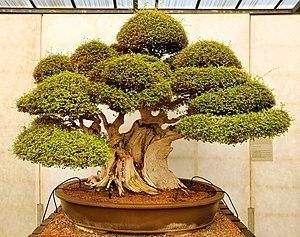
Le bonsaï ou bonzaï, culture miniaturisante de végétaux, est un art traditionnel japonais dérivé de l'art originaire chinois du penjing. Cette pratique se retrouve également dans les cultures d'autres pays de cette région du monde comme le Vietnam ou la Corée sous l'influence chinoise.